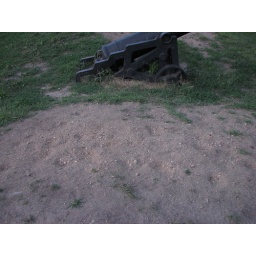
Artillary From Fort Warren, in 1812 War and forged about 1798. NOTICE DOG EROSION -- All green grass in 2005